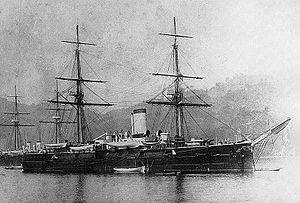
L’Amiral Nakhimov est un croiseur cuirassé construit pour la Marine impériale de Russie. Ce navire fut le premier croiseur russe doté d'une tourelle d'artillerie. Construit au chantier de la Baltique à Saint-Pétersbourg, les plans de ce croiseur sont conçus par l'architecte naval, le colonel N. A. Samoïlov, à cette époque inspecteur de la construction navale russe. Sa construction débute en 1884, son lancement a lieu le 21 octobre 1885, sa mise en service le 3 décembre 1897. L’Amiral Nakhimov est longtemps considéré comme le croiseur blindé « le plus puissant, le plus rapide du monde ». Il prend part à la guerre russo-japonaise de 1904-1905, il est coulé lors de la bataille de Tsushima le 28 mai 1905. Ce croiseur est le seul navire de ce type, il devait son nom à l'amiral Pavel Stepanovitch Nakhimov.